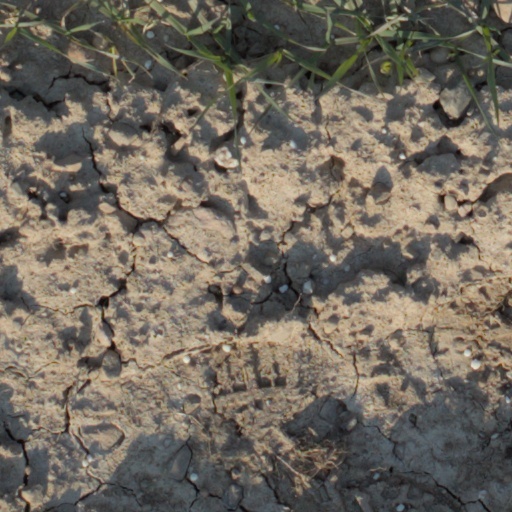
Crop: wheat